Kiril Shivarov

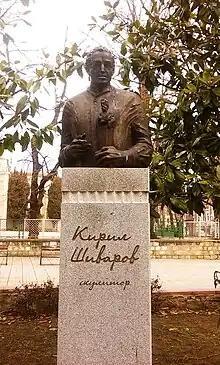

Kiril Shivarov (15 July 1887 – 26 March 1938) was a Bulgarian artist. His work was part of the art competition at the 1932 Summer Olympics.